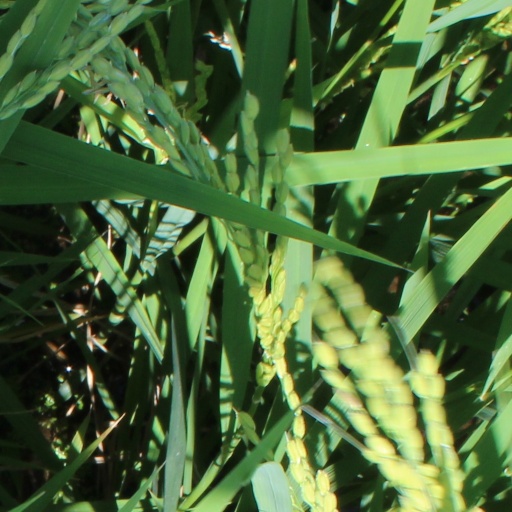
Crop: rice